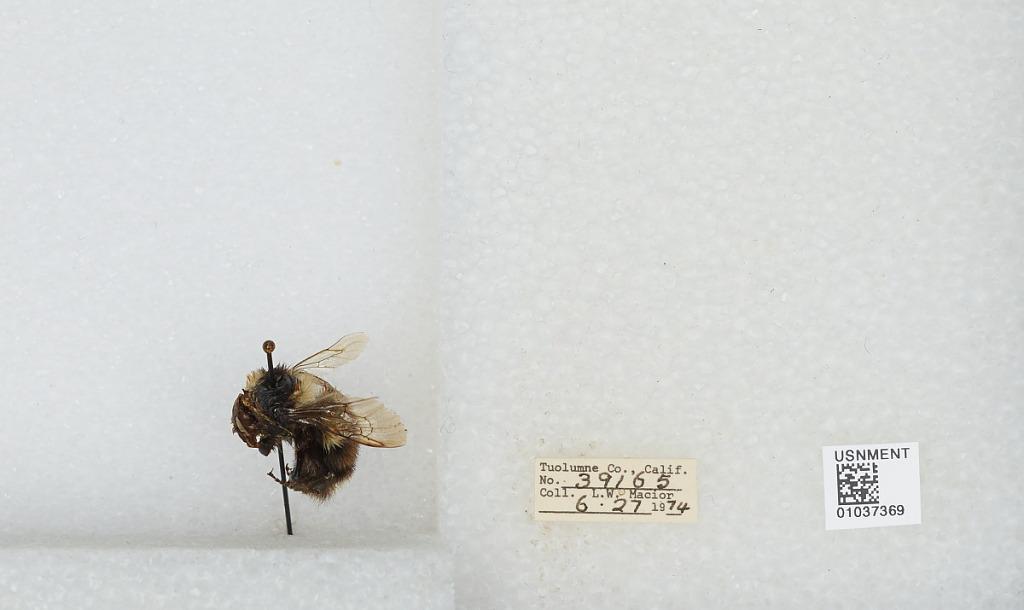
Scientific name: Bombus (Cullumanobombus) rufocinctus Cresson
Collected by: L. Macior
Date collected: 1974-6-27
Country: United States
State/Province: California
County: Tuolumne
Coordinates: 38.02, -119.93